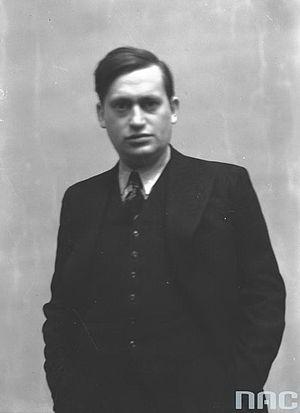
La littérature polonaise regroupe toutes les littératures en langue polonaise, ainsi que d'autres langues employées en Pologne à travers son histoire, tel que le yiddish.